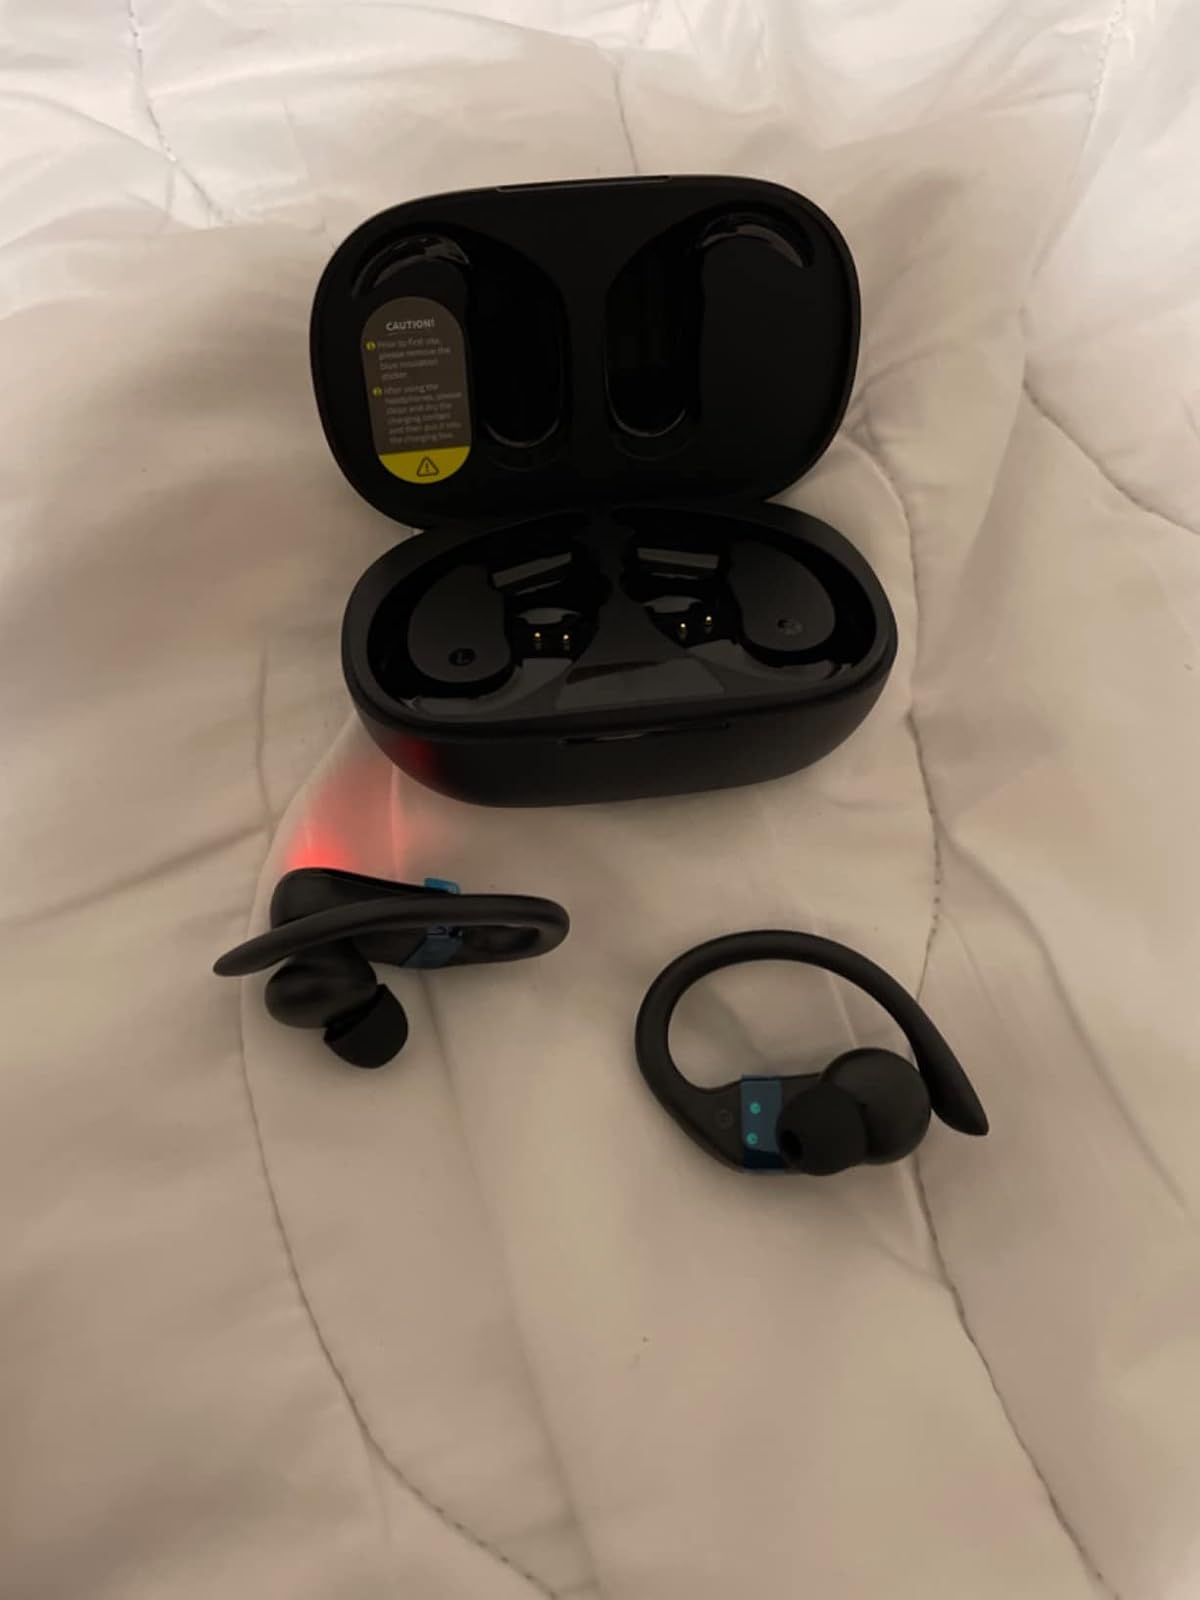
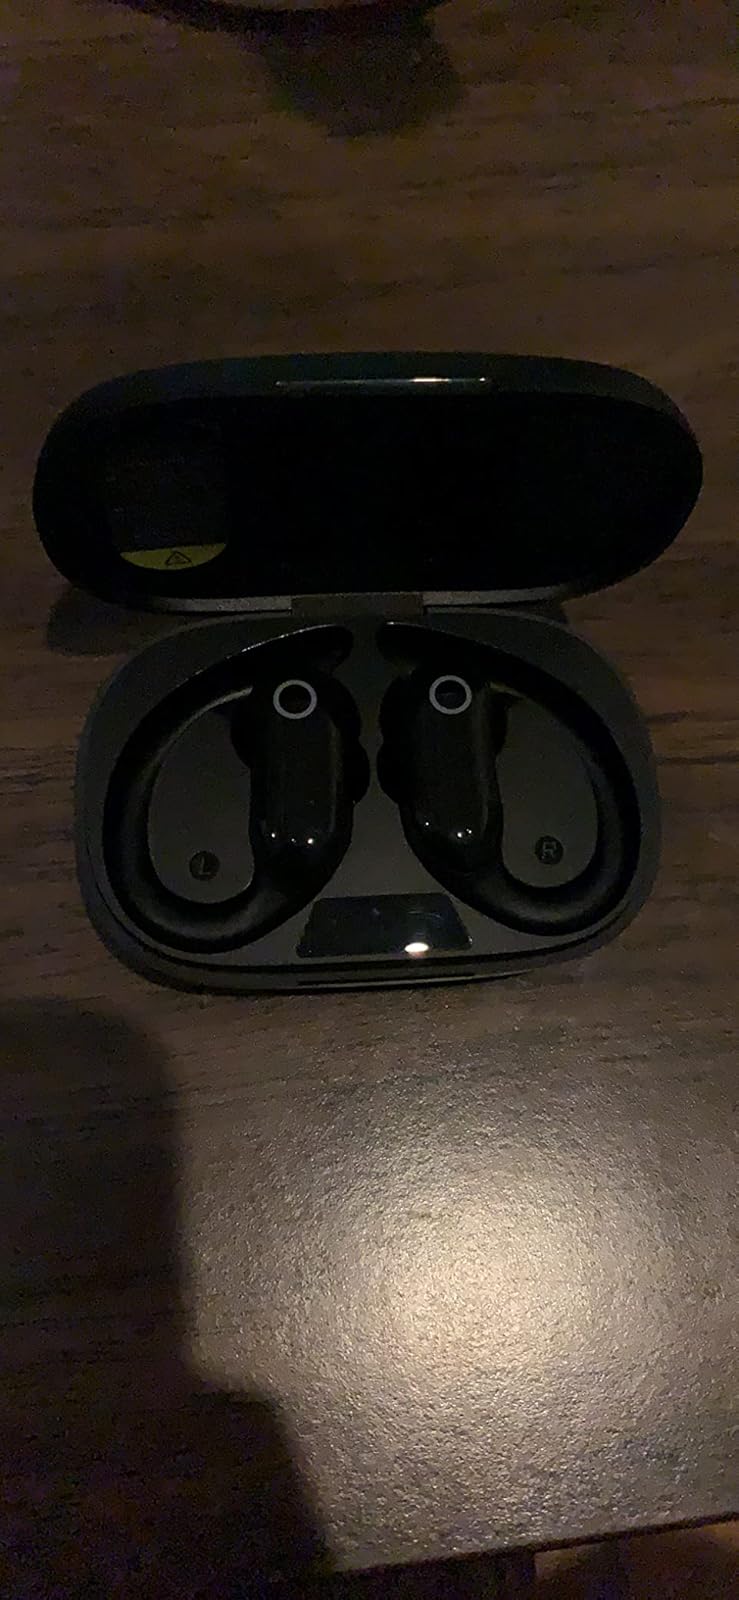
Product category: earbuds
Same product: yes